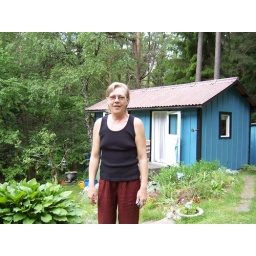
That blue cottage in the background is like the CLASSIC Swedish summer house - complete with an outhouse!